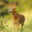
Label: deer